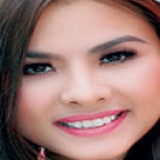
diễn viên Vân Trang